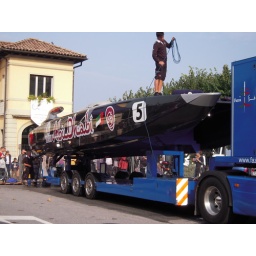
Getting ready to take the boat back home. Ths is the black one that was smoking in the water.